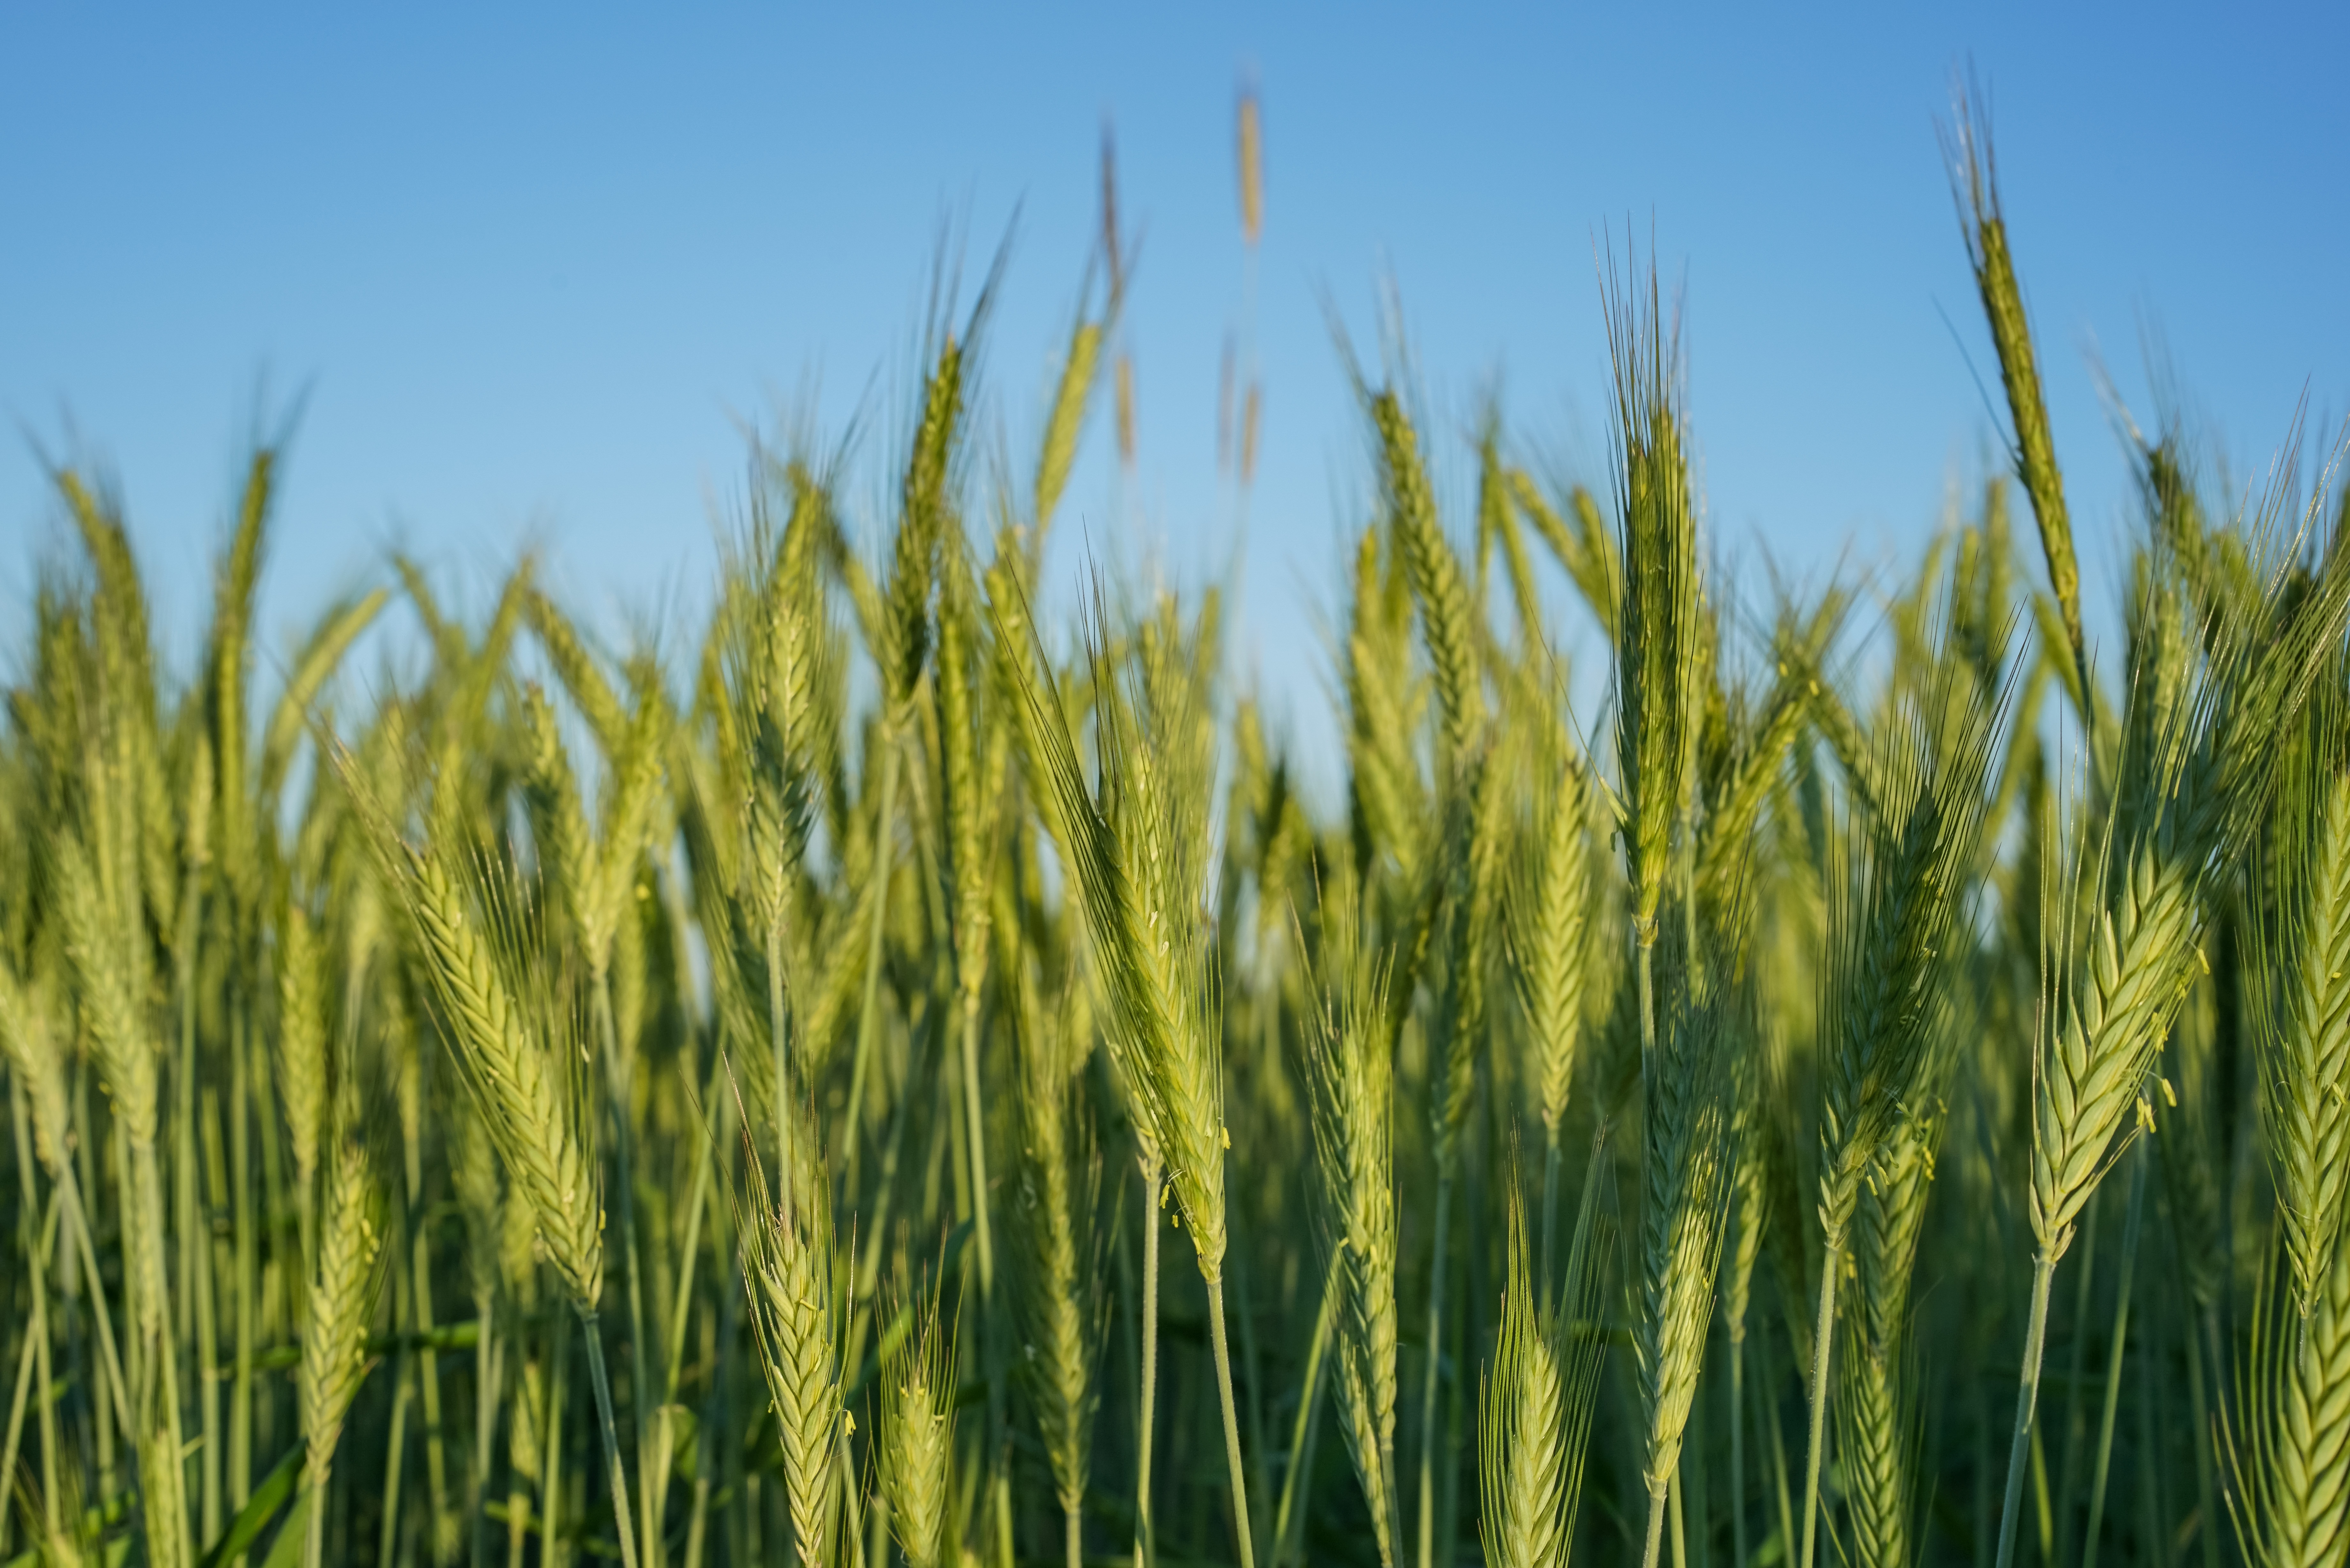
grass, plant, field, farm, barley, wheat, grain, prairie, food, crop, agriculture, farmland, plants, cereal, wheat field, grassland, rye, crops, flowering plant, commodity, triticale, hordeum, grass family, plant stem, land plant, phragmites, food grain, einkorn wheat